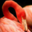
Label: bird